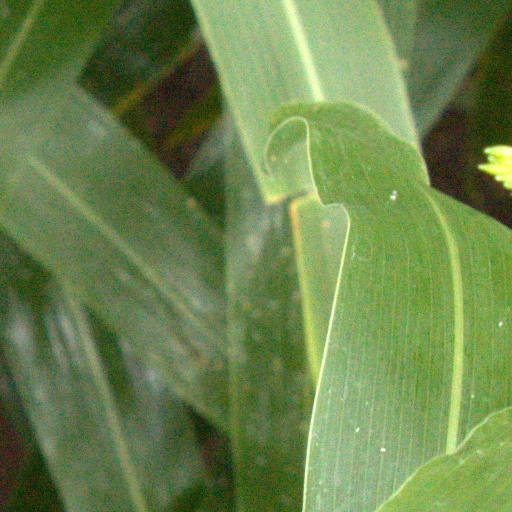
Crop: sorghum